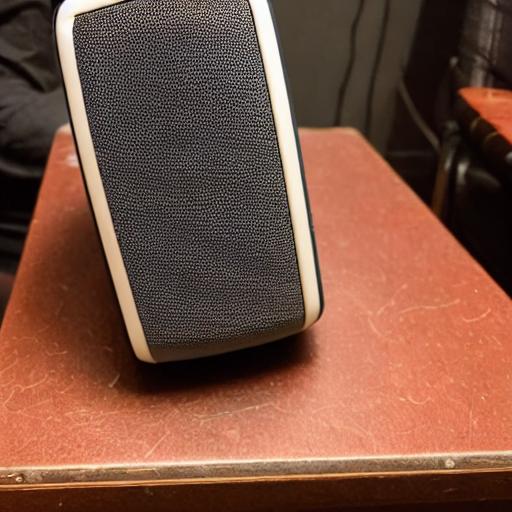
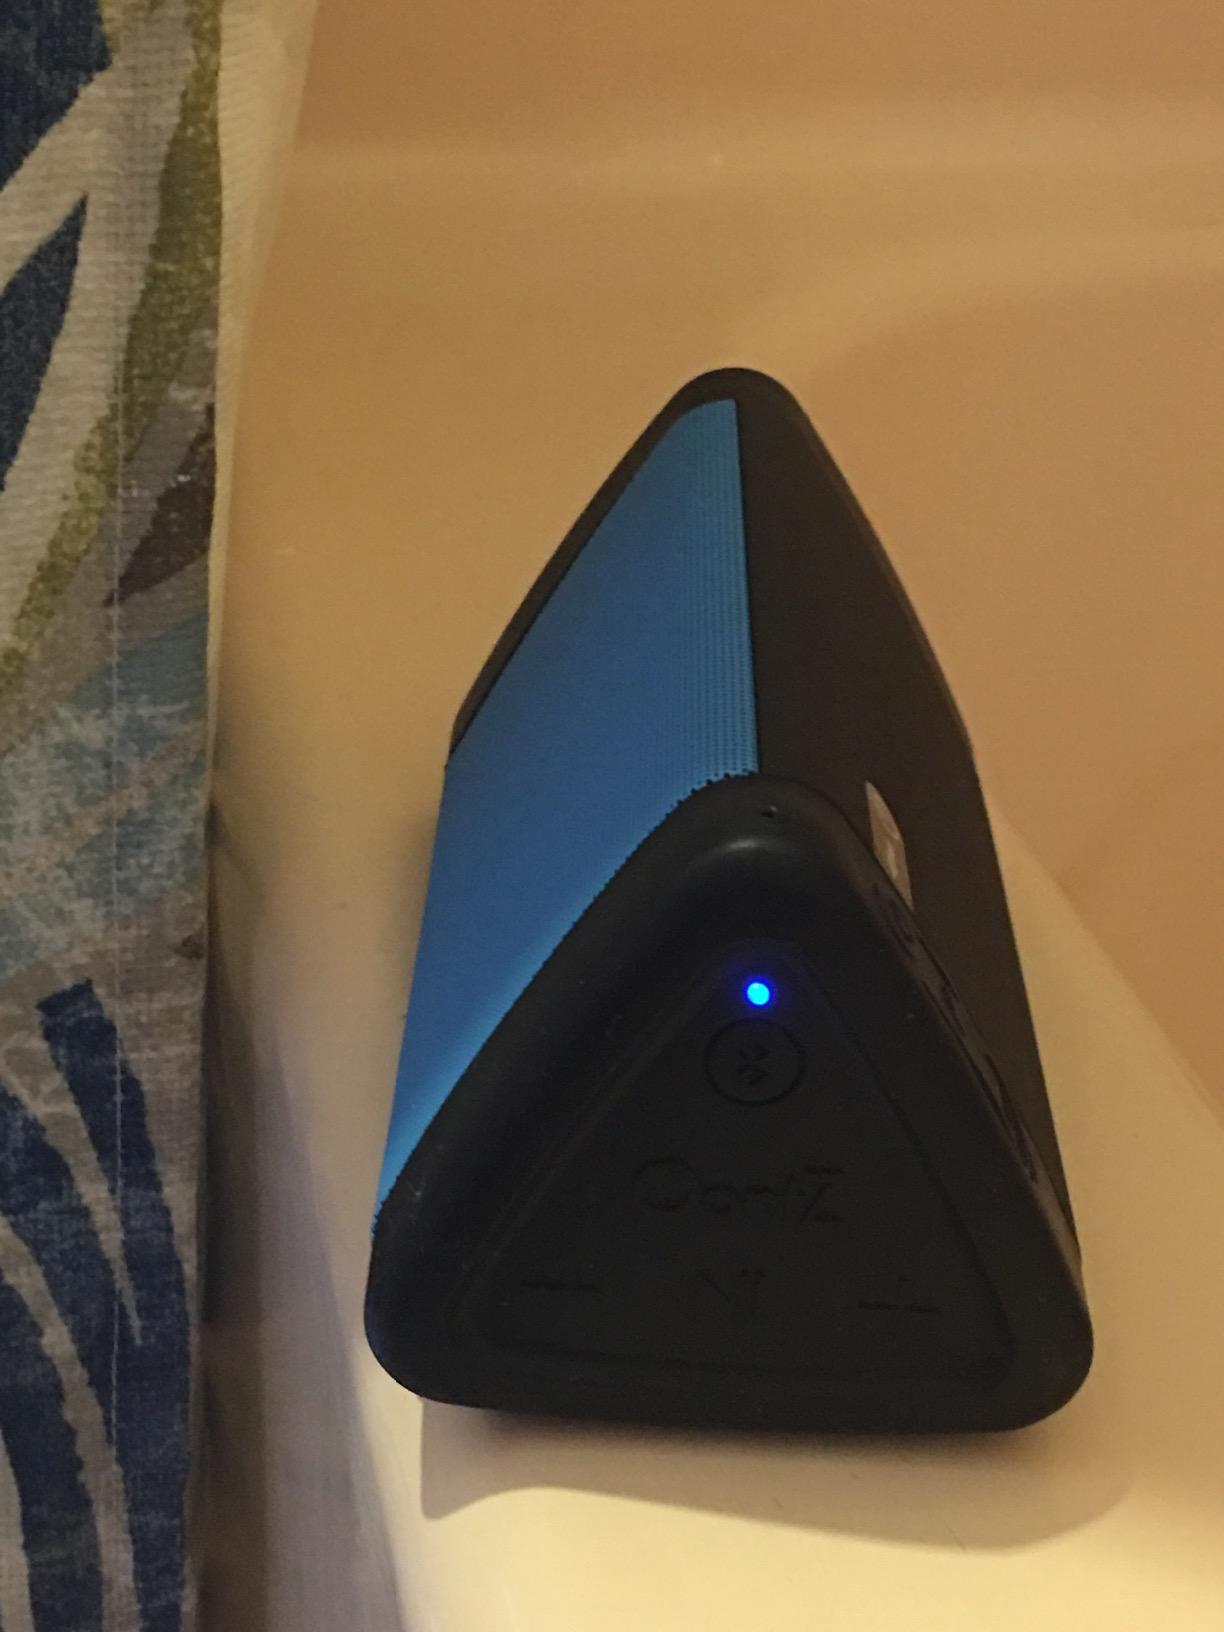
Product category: speaker
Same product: no